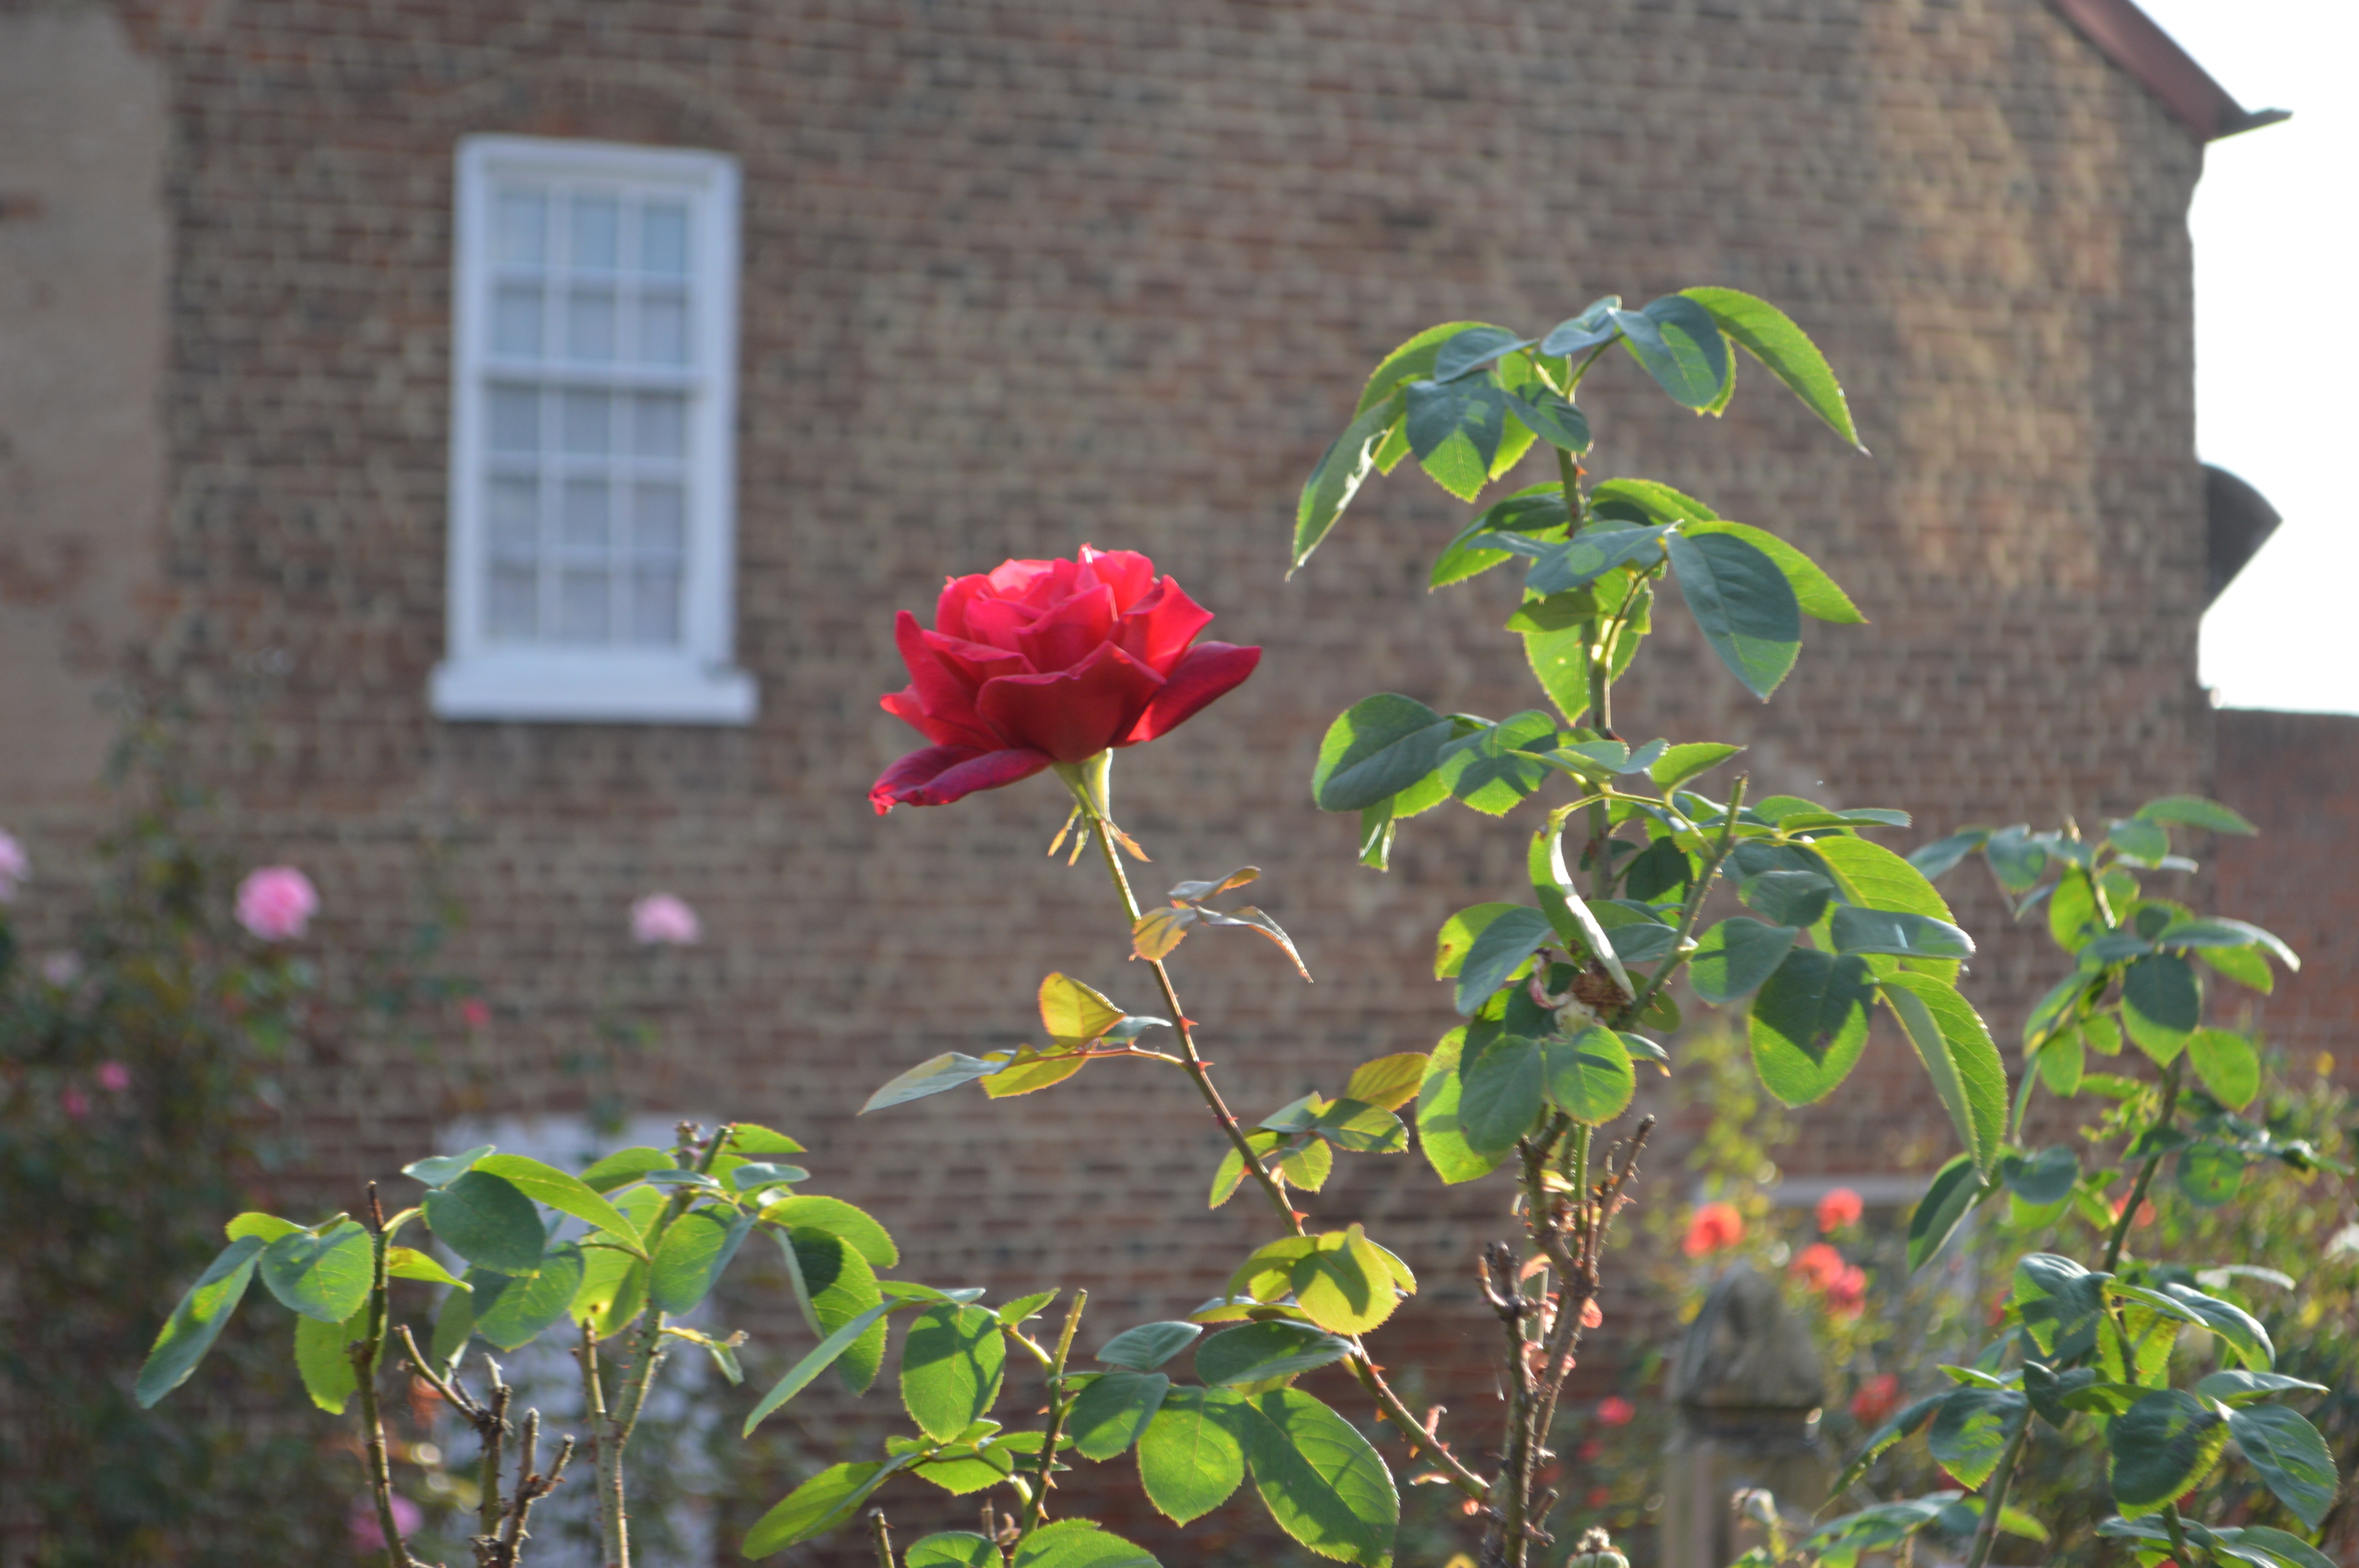
tree, branch, plant, leaf, flower, green, botany, flora, shrub, flowering plant, land plant